London Lesbian and Gay Centre

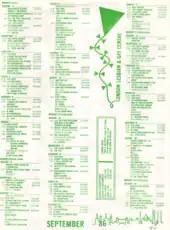

The London Lesbian and Gay Centre (LLGC) was a lesbian and gay community centre located at 67–69 Cowcross Street, London, UK. It was established in 1985 by the Greater London Council (GLC), which donated three-quarters of a million pounds to its establishment.